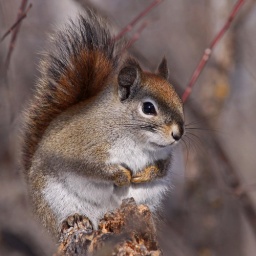
This red squirrel was perched upon a tree stump watching me very closely as I was watching him....